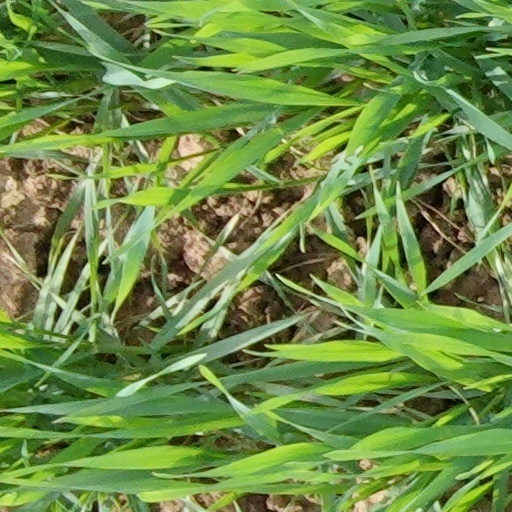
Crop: wheat